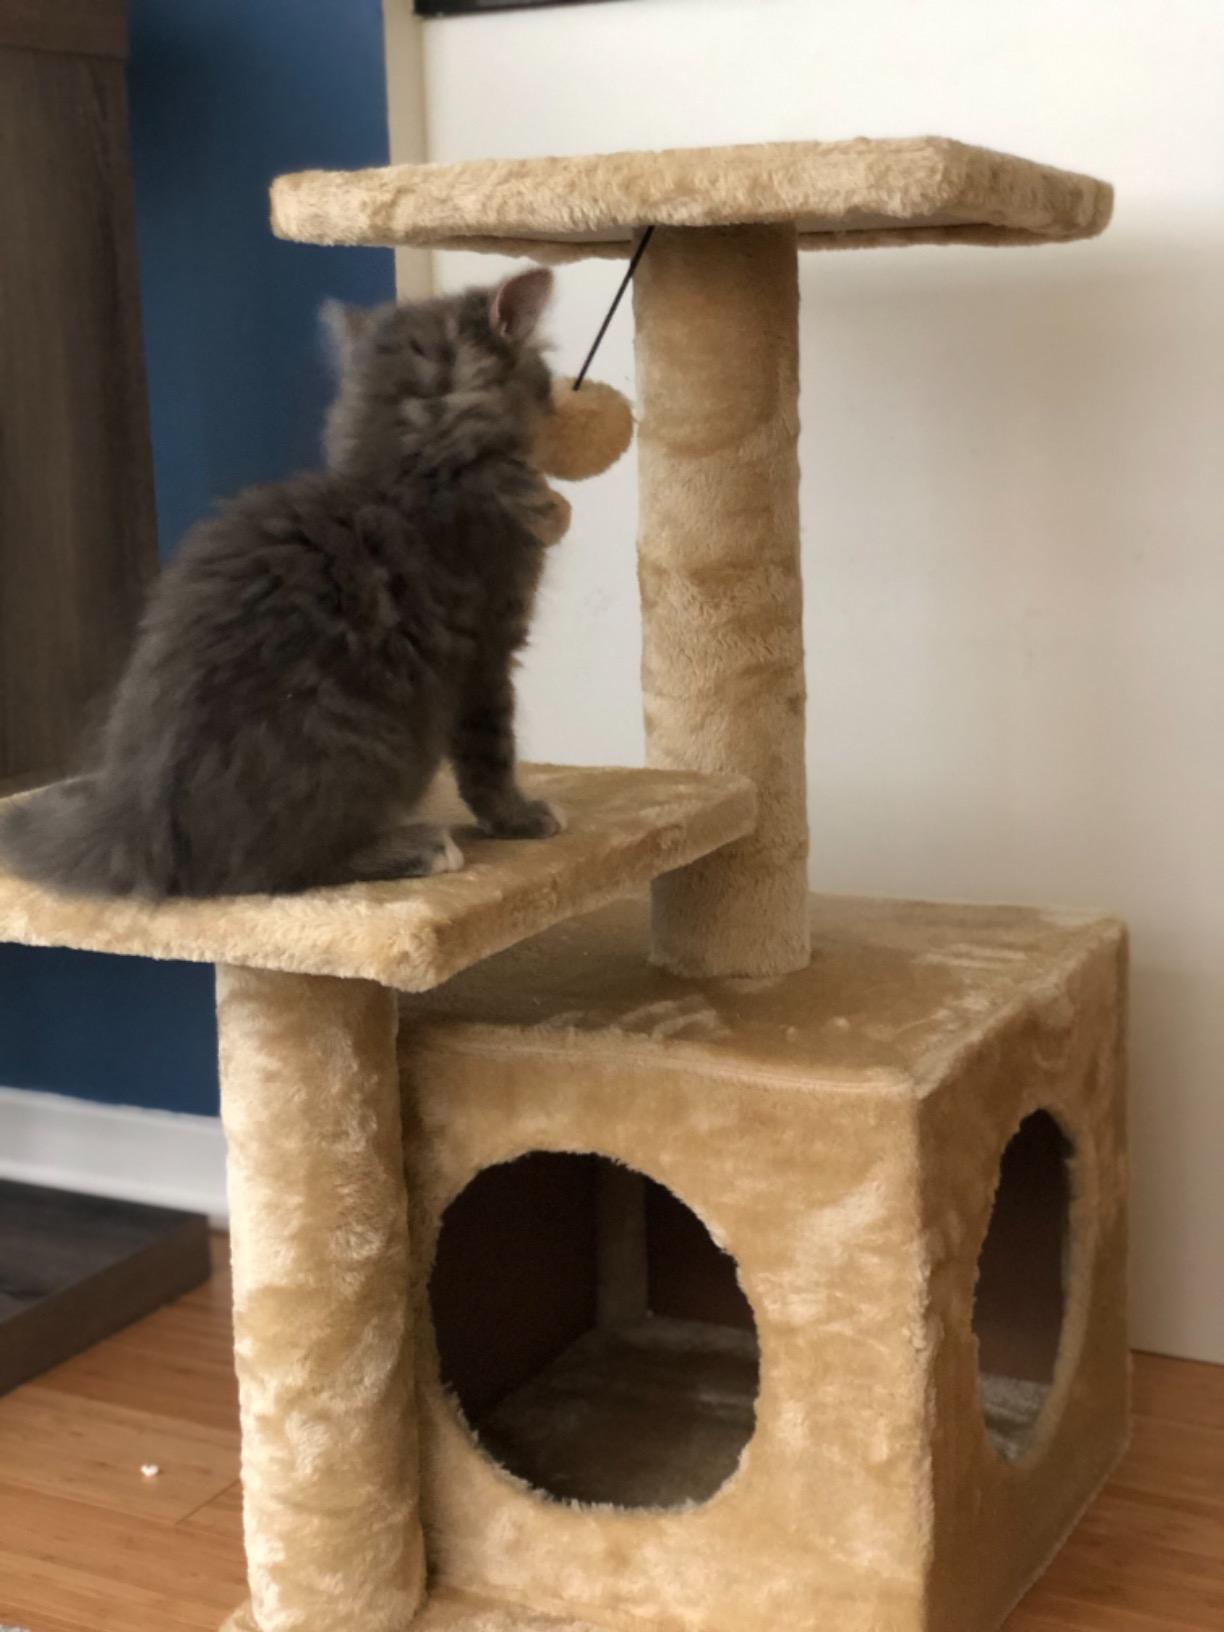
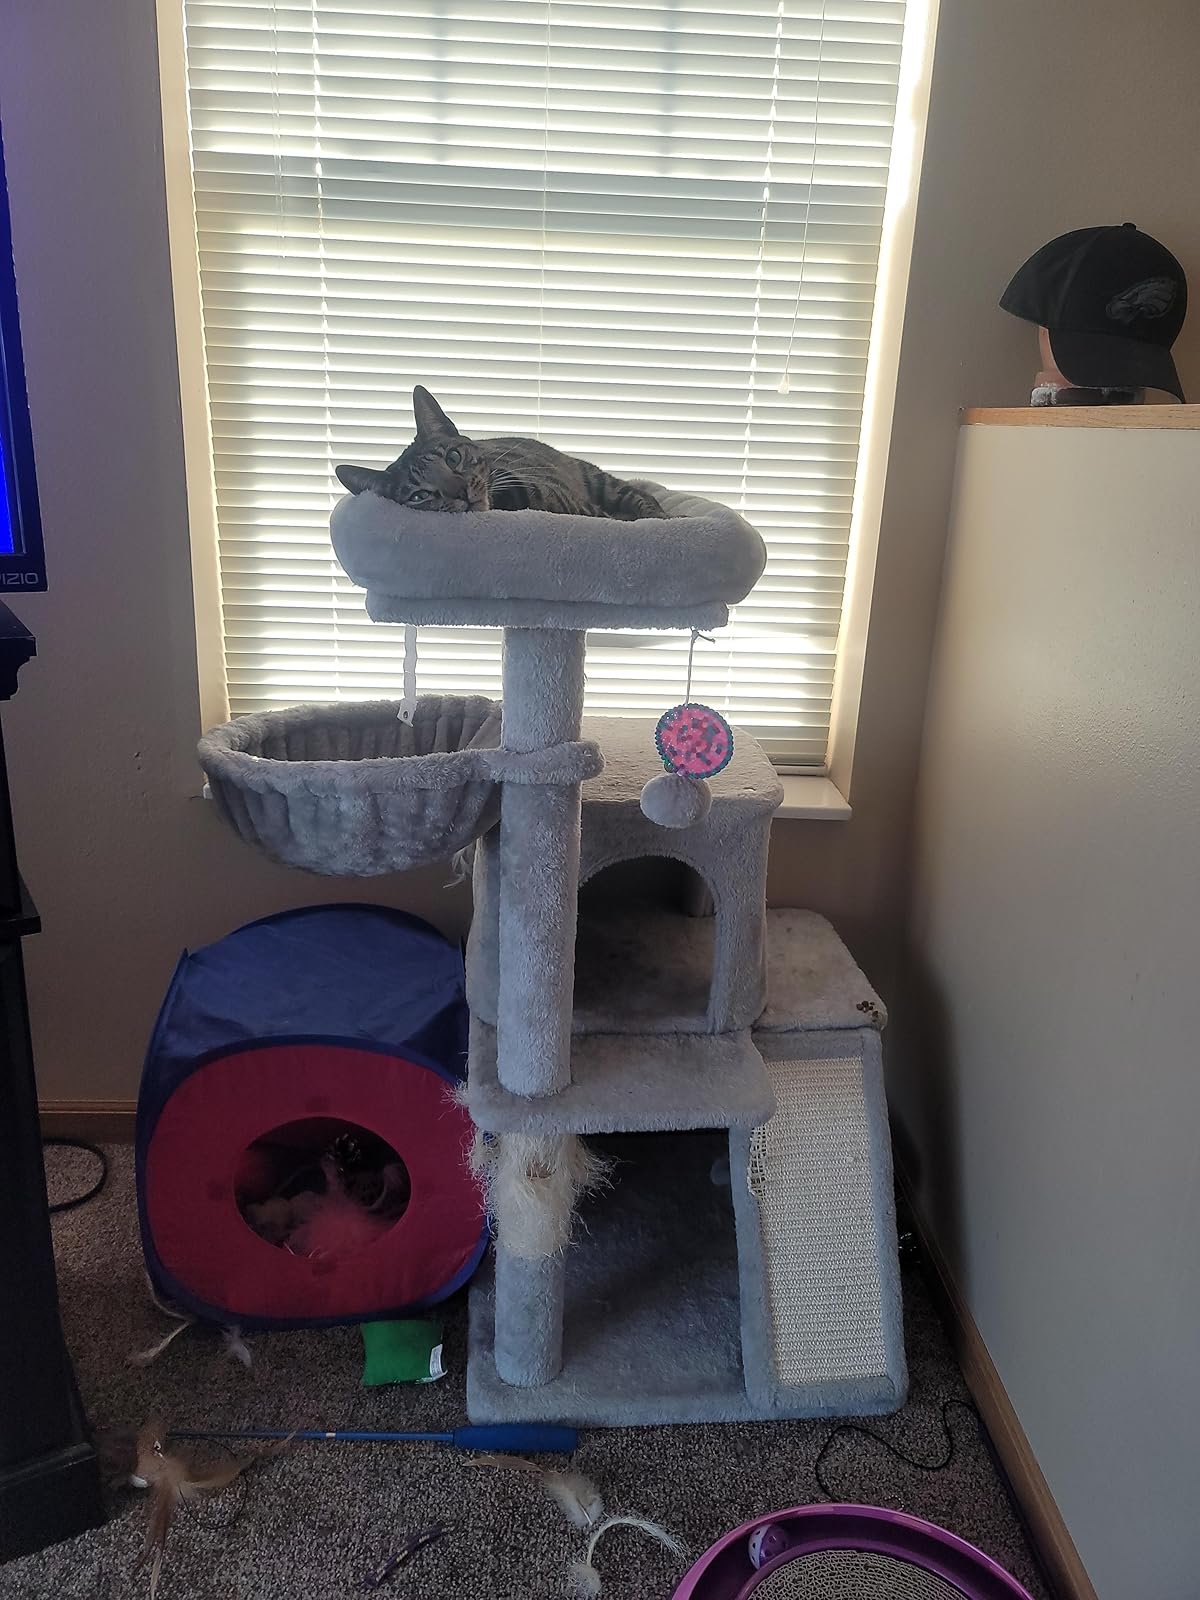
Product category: items_cat tree
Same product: no